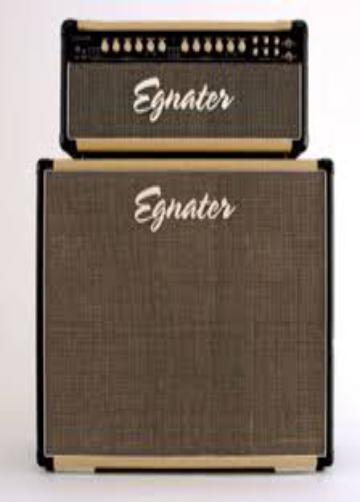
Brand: Egnater
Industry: Electronic